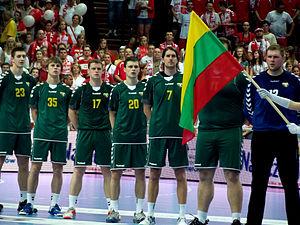
L'équipe de Lituanie masculine de handball représente la fédération lituanienne de handball lors des compétitions internationales.